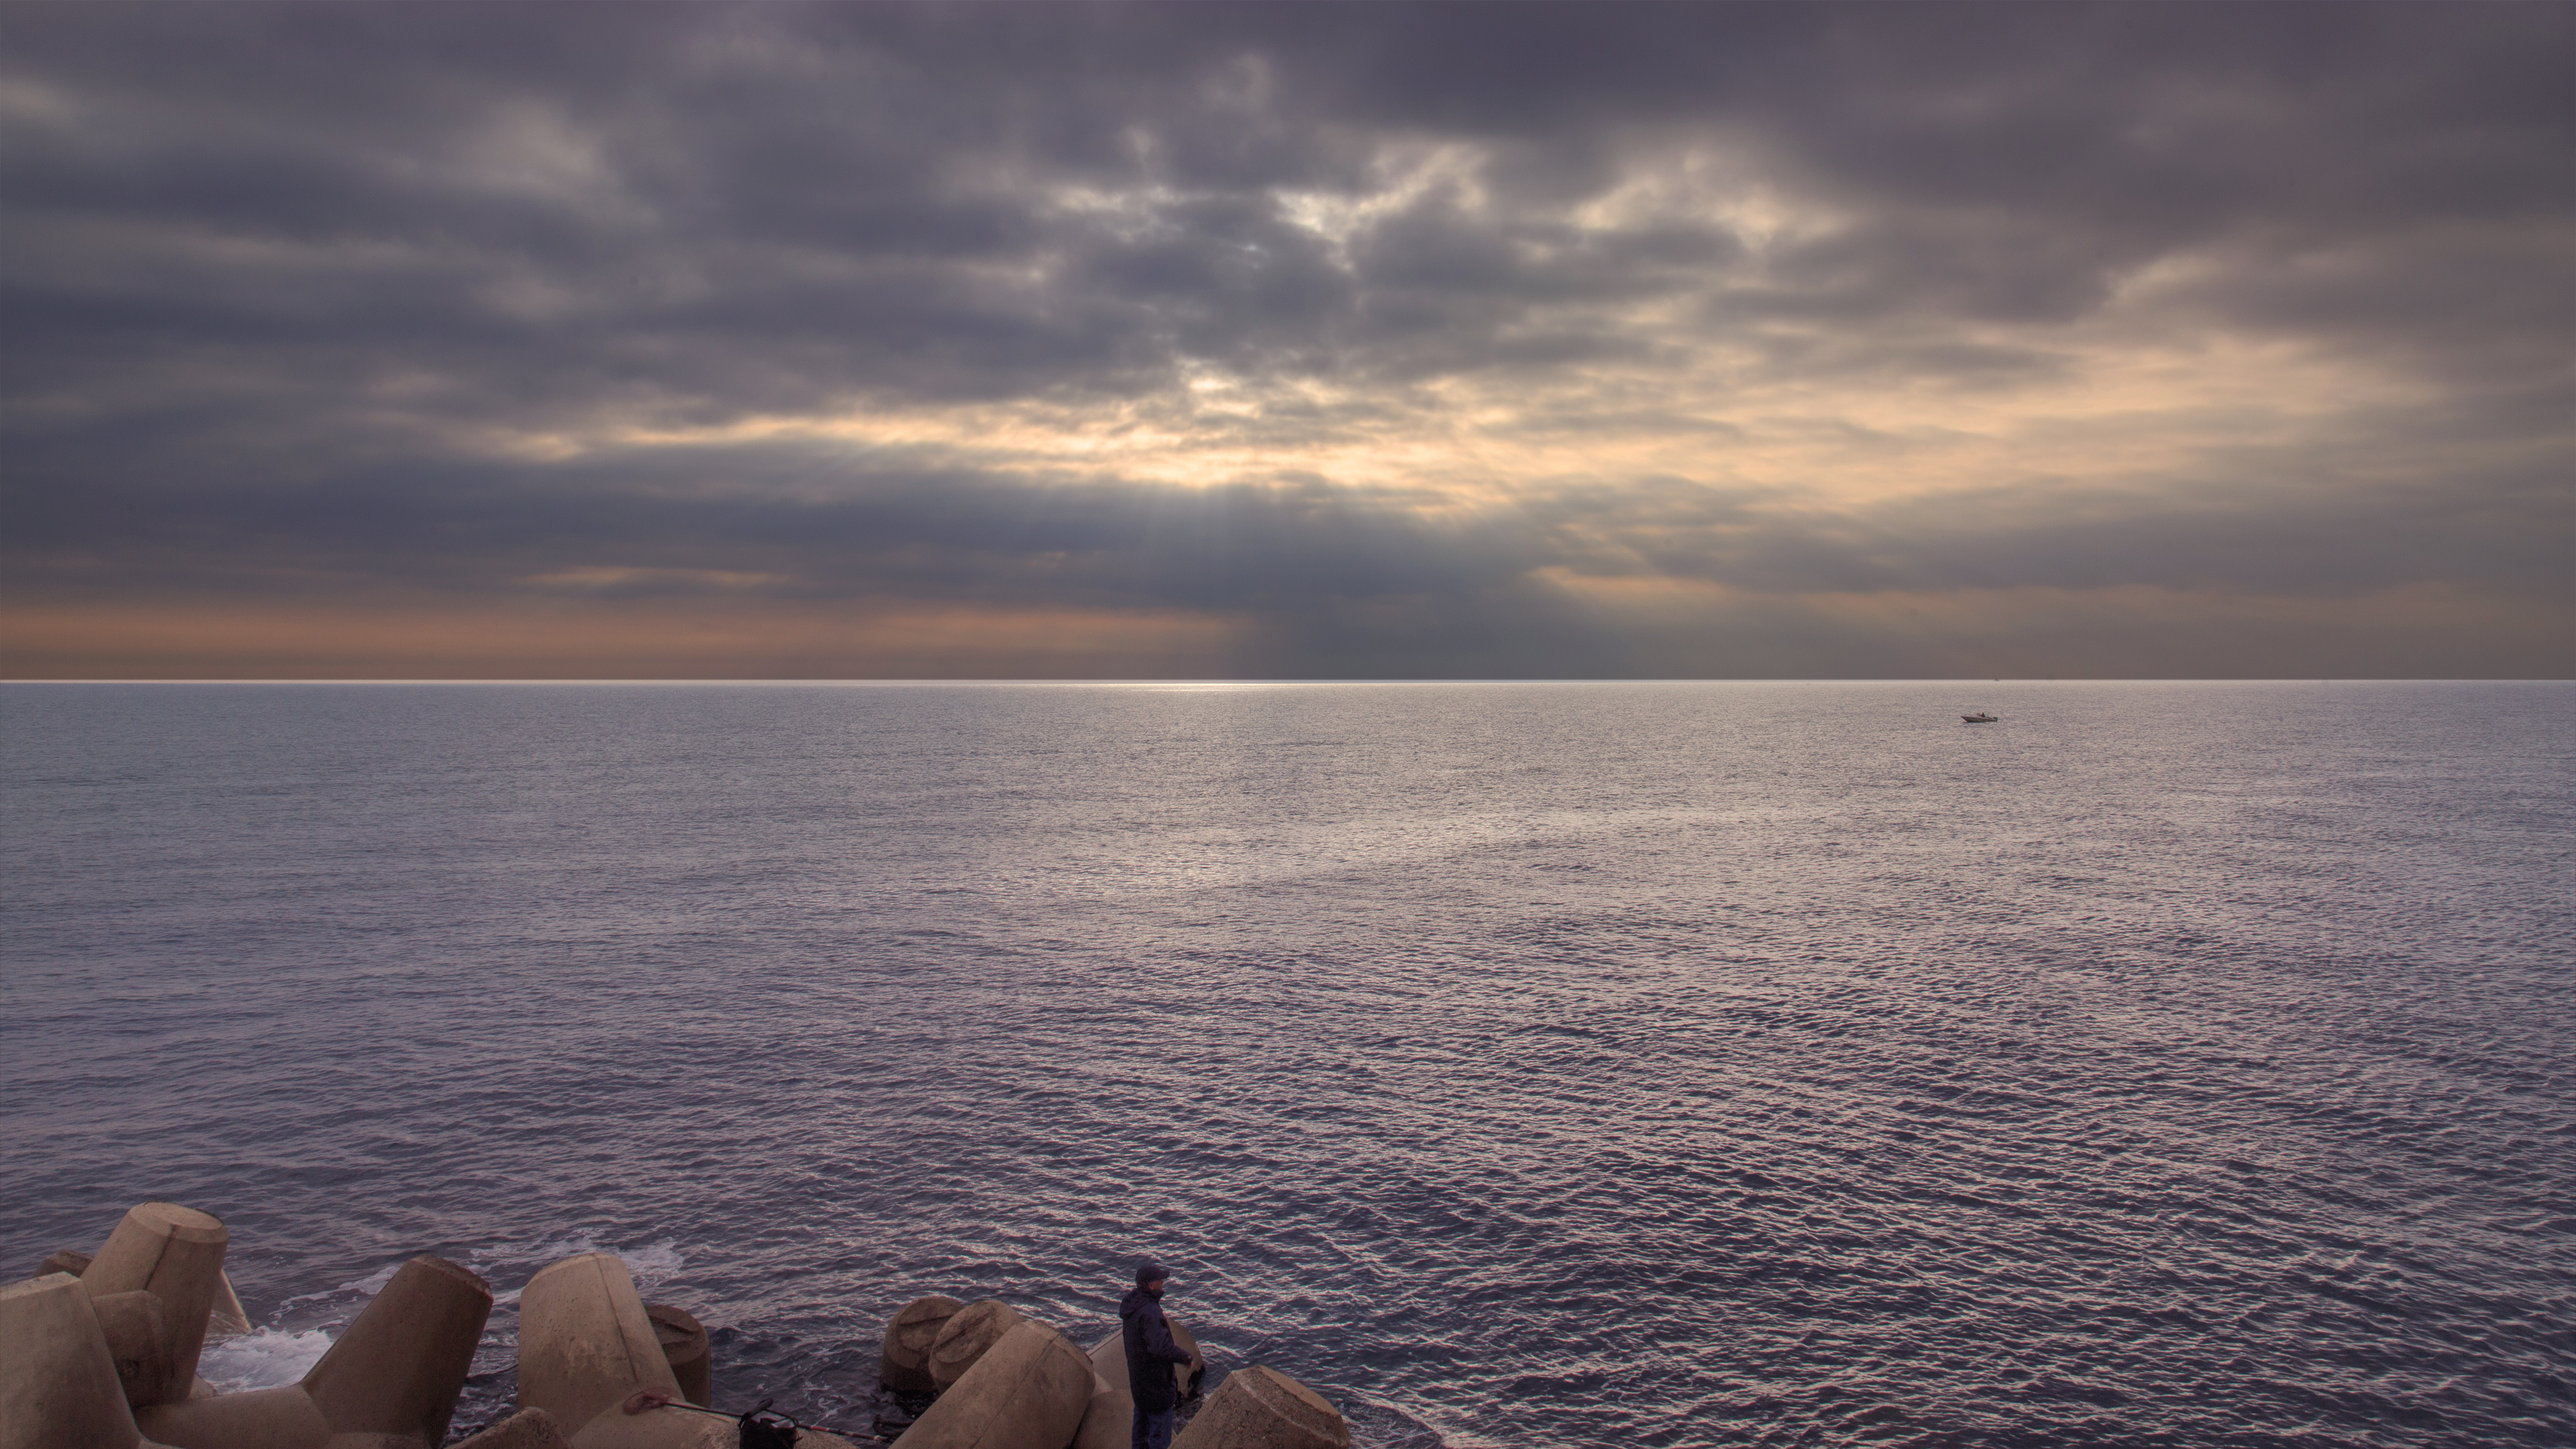
beach, sea, coast, water, sand, ocean, horizon, cloud, sky, sun, sunrise, sunset, sunlight, morning, shore, wave, lake, dawn, dusk, evening, reflection, vehicle, canon, seascape, bay, body of water, clouds, nuages, ciel, mer, wallpaper, waterscape, canoneos5dmarkiii, cape, portlanouvelle, canonef2410514lisusm, seacape, meteorological phenomenon, wind wave